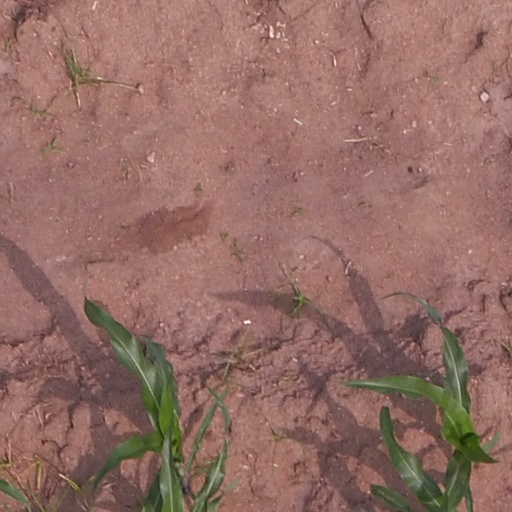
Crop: maize; corn